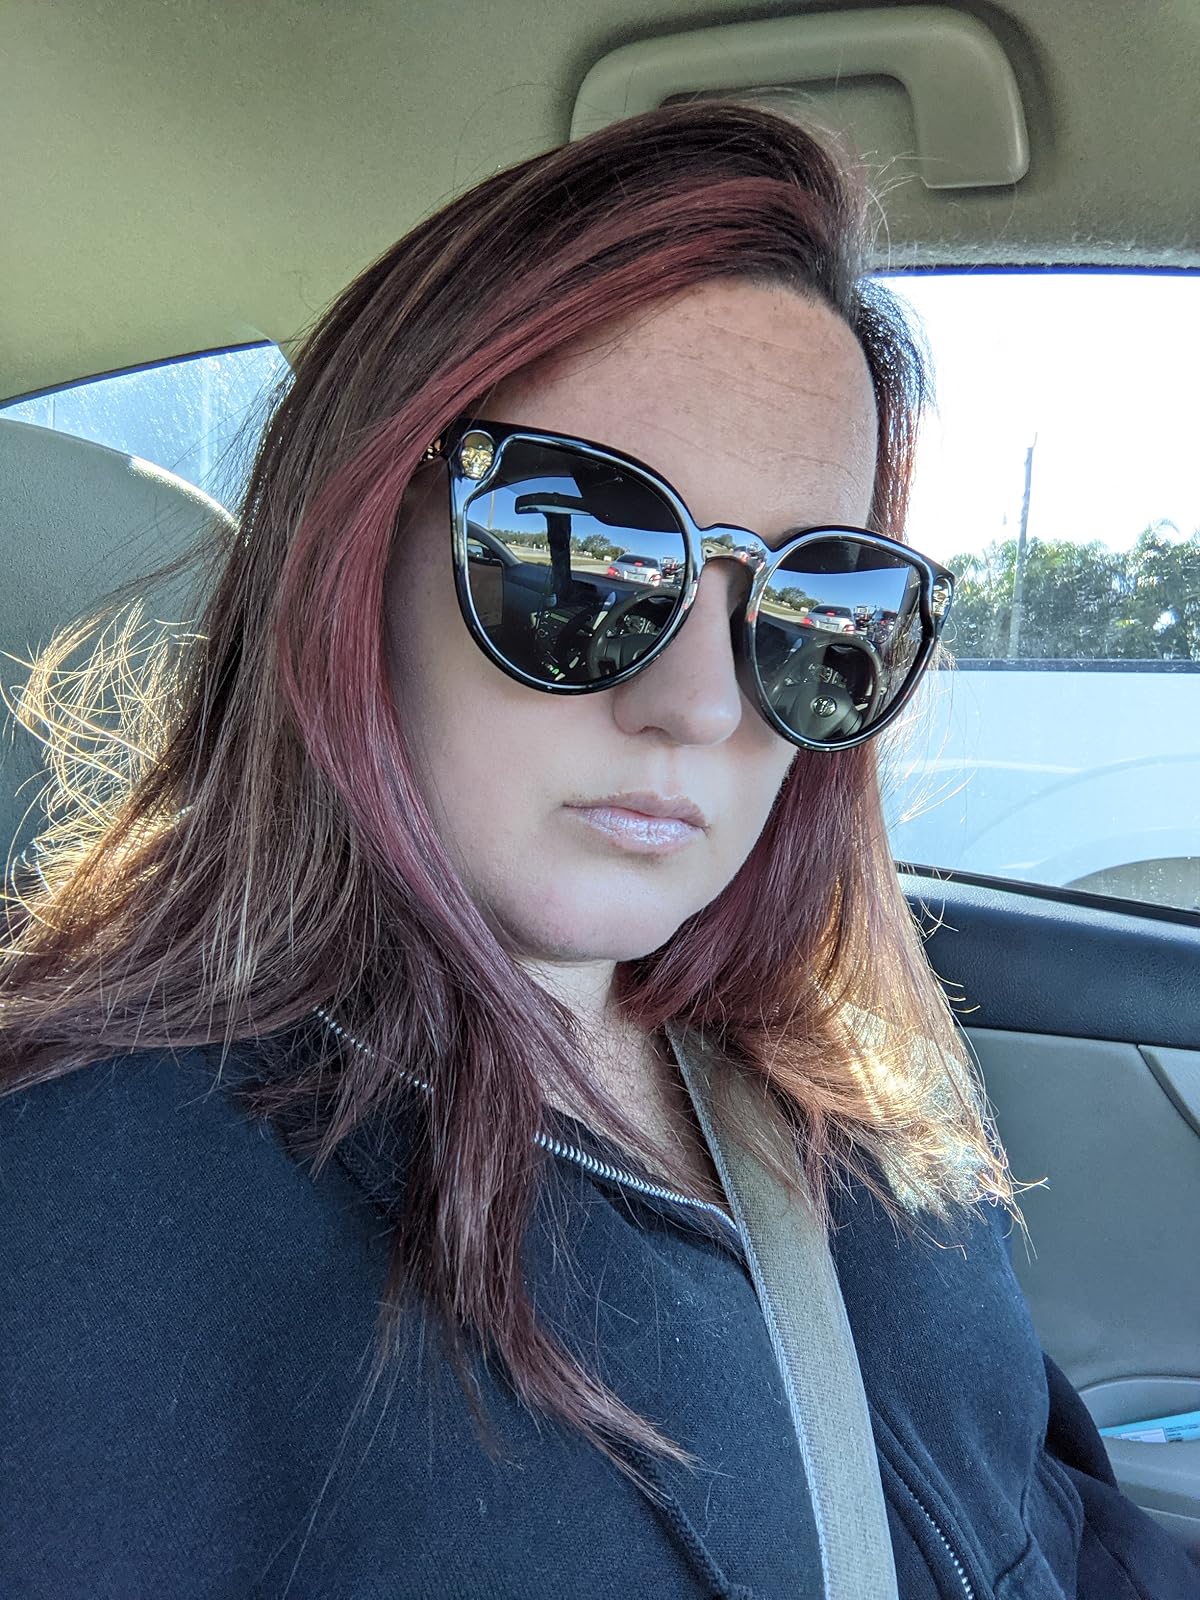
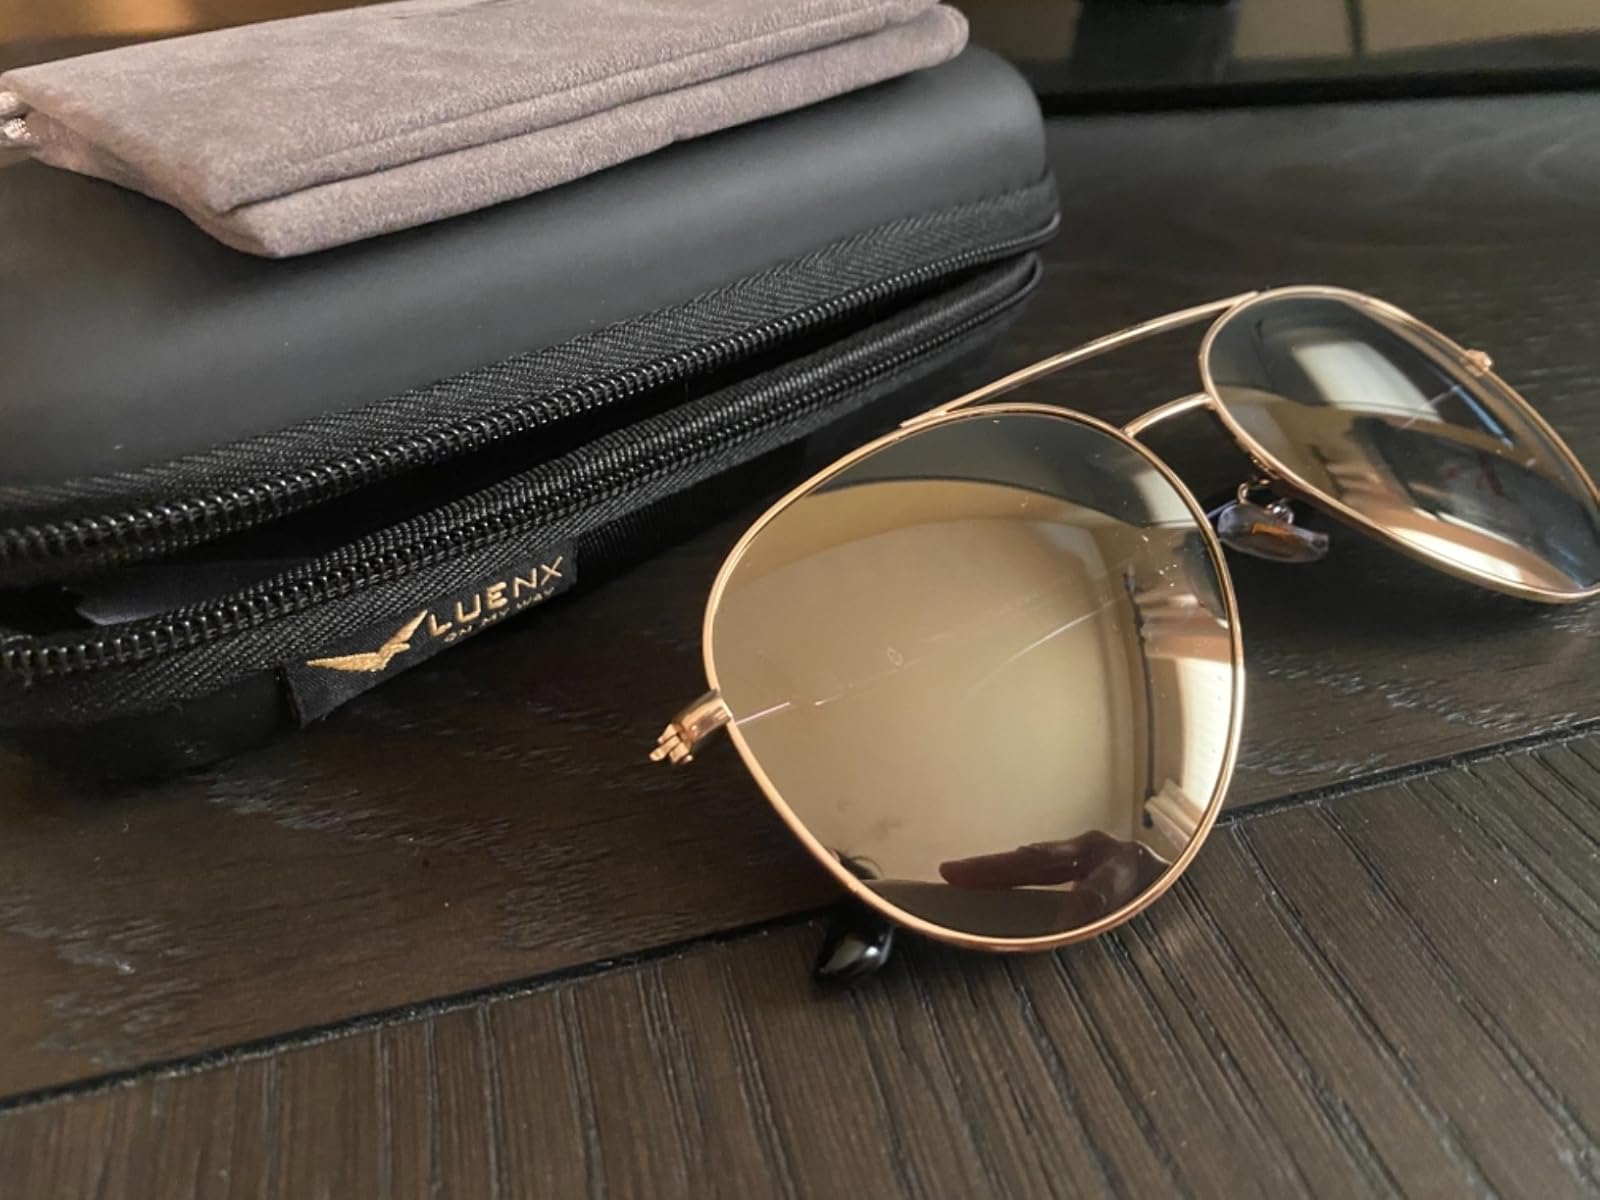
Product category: accessories_sunglasses
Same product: no